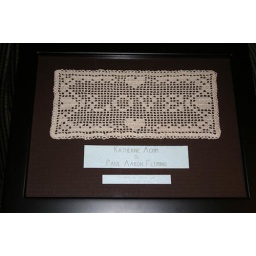
Paul and Catherine's engagement gift 06. filet crochet_name piece from their wedding invitation framed over corrugated brown scrapbook paper